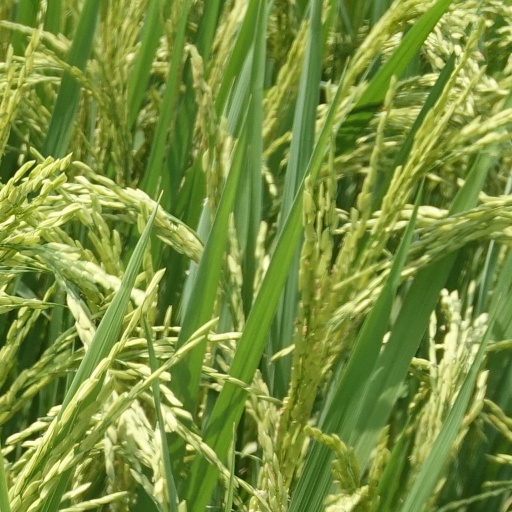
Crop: rice